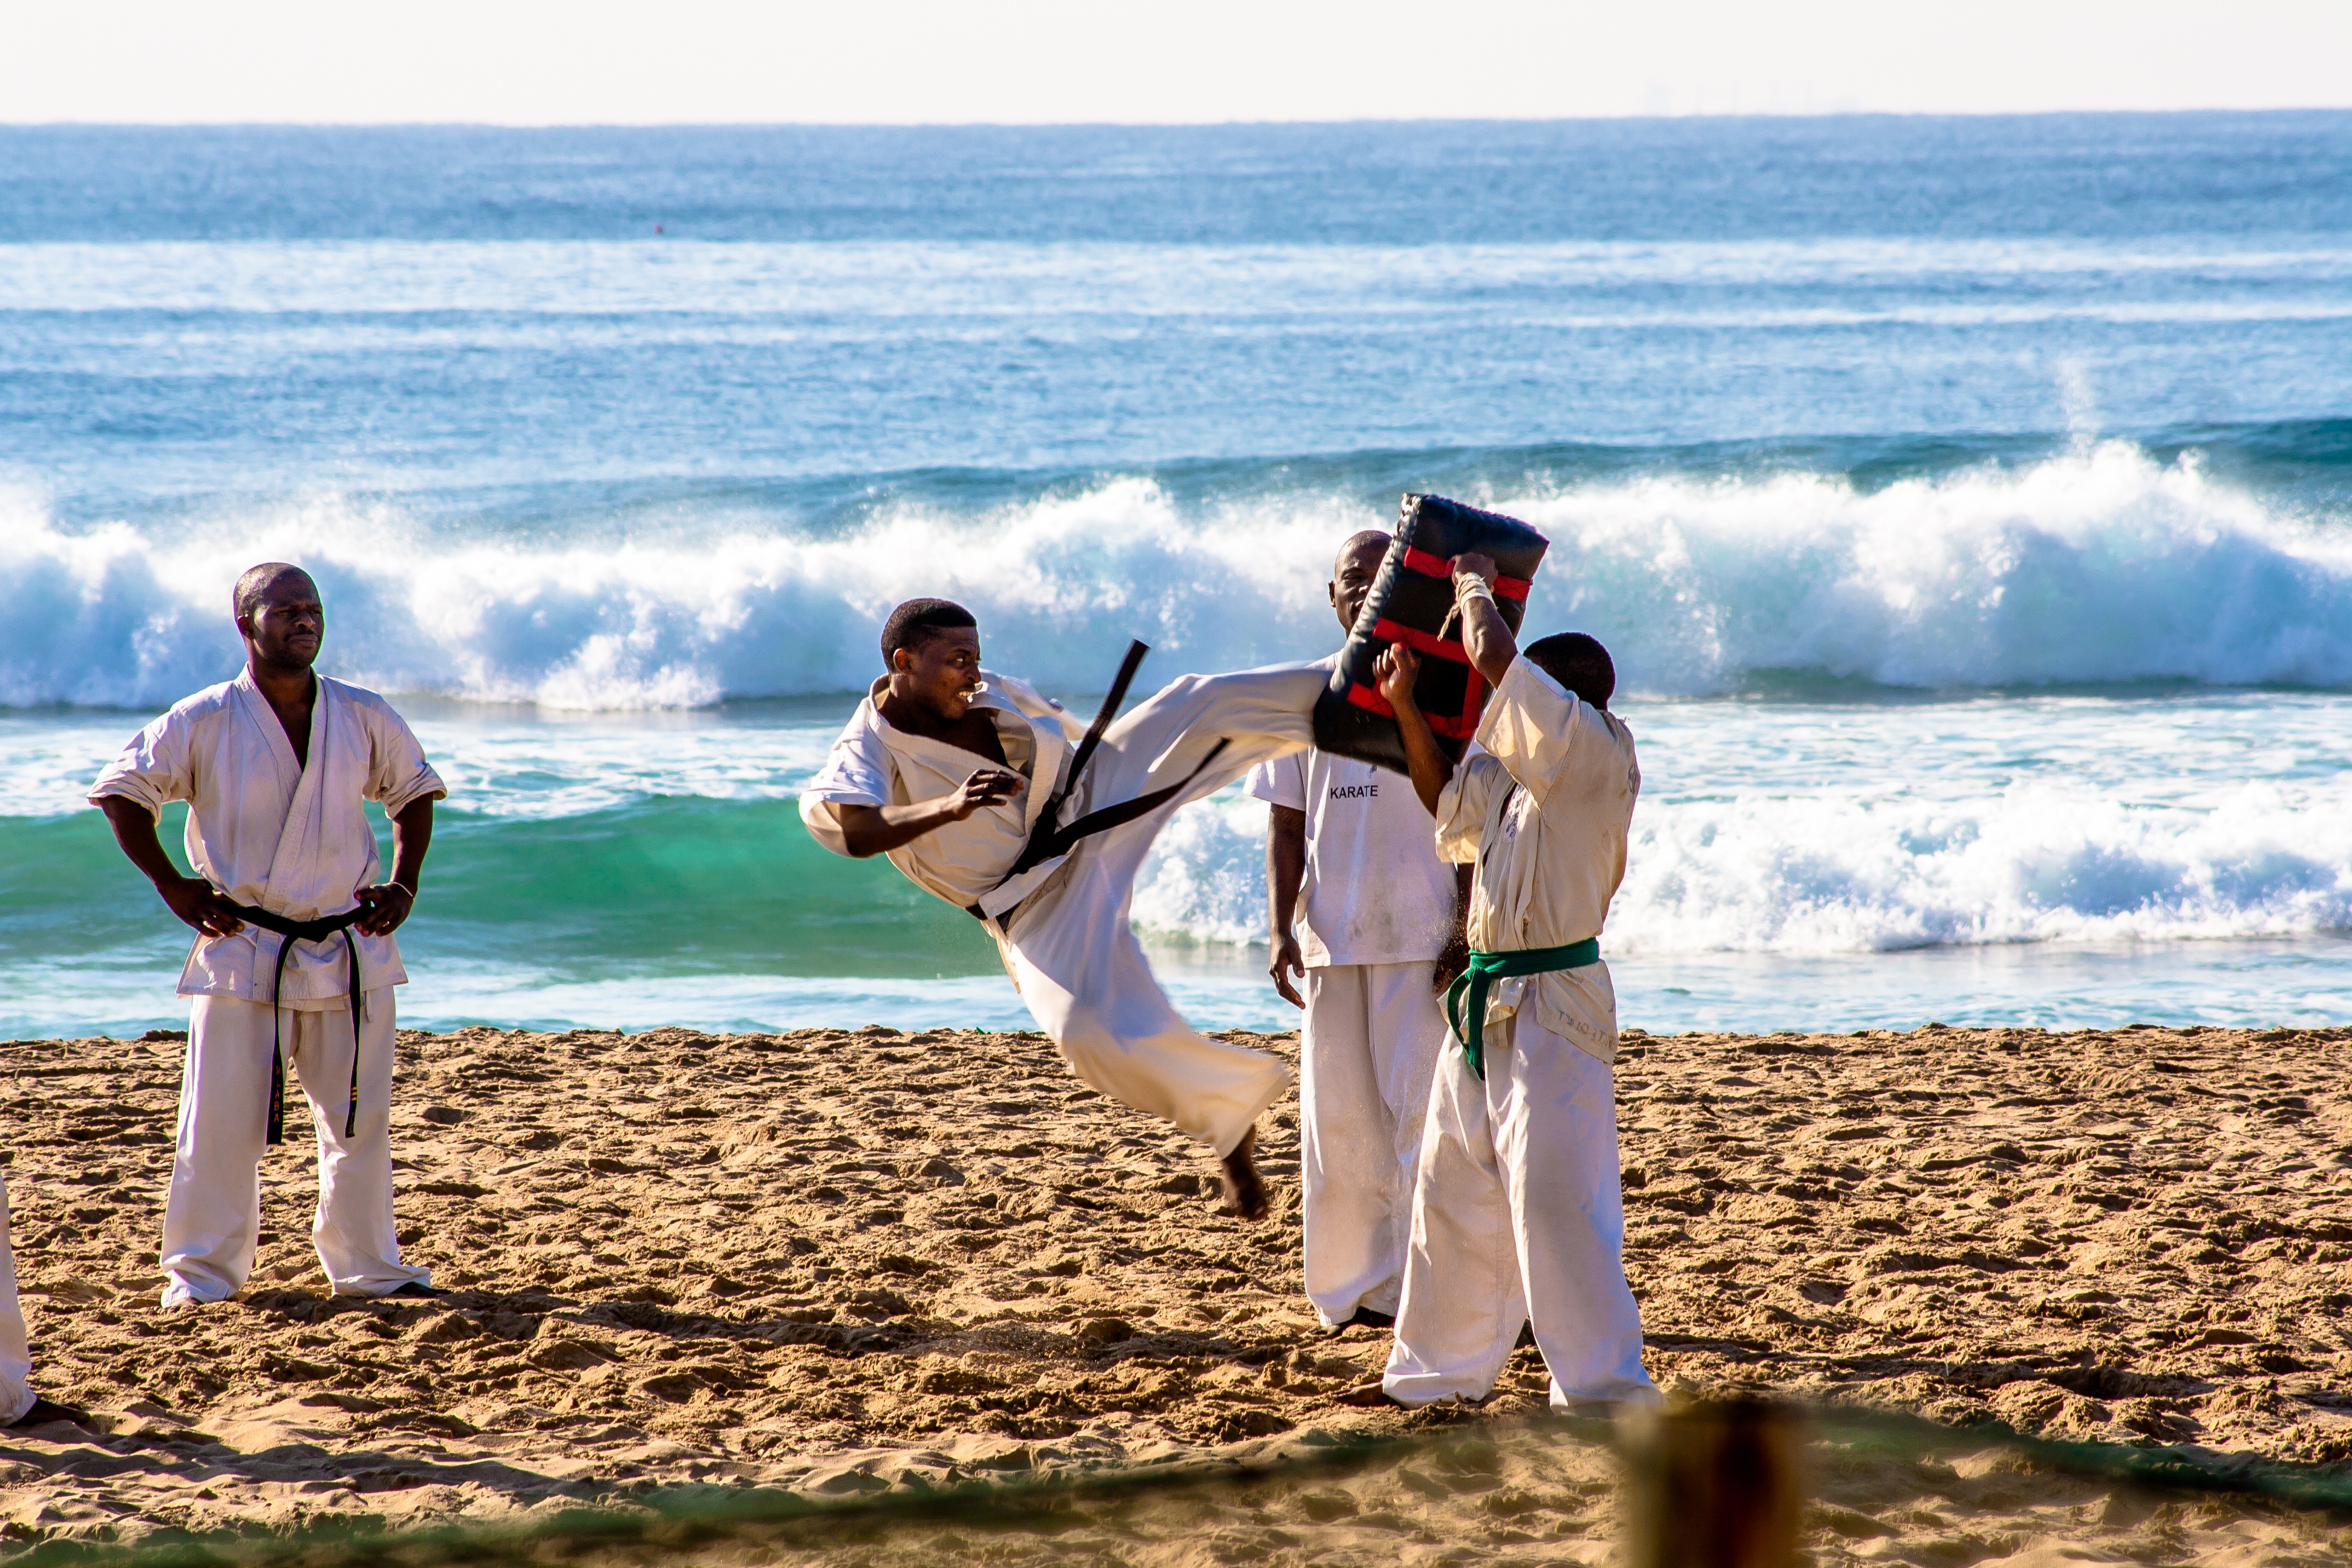
beach, sea, ocean, people, sport, vacation, karate